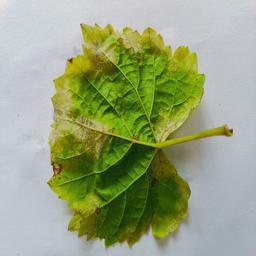
Label: Downy Mildew